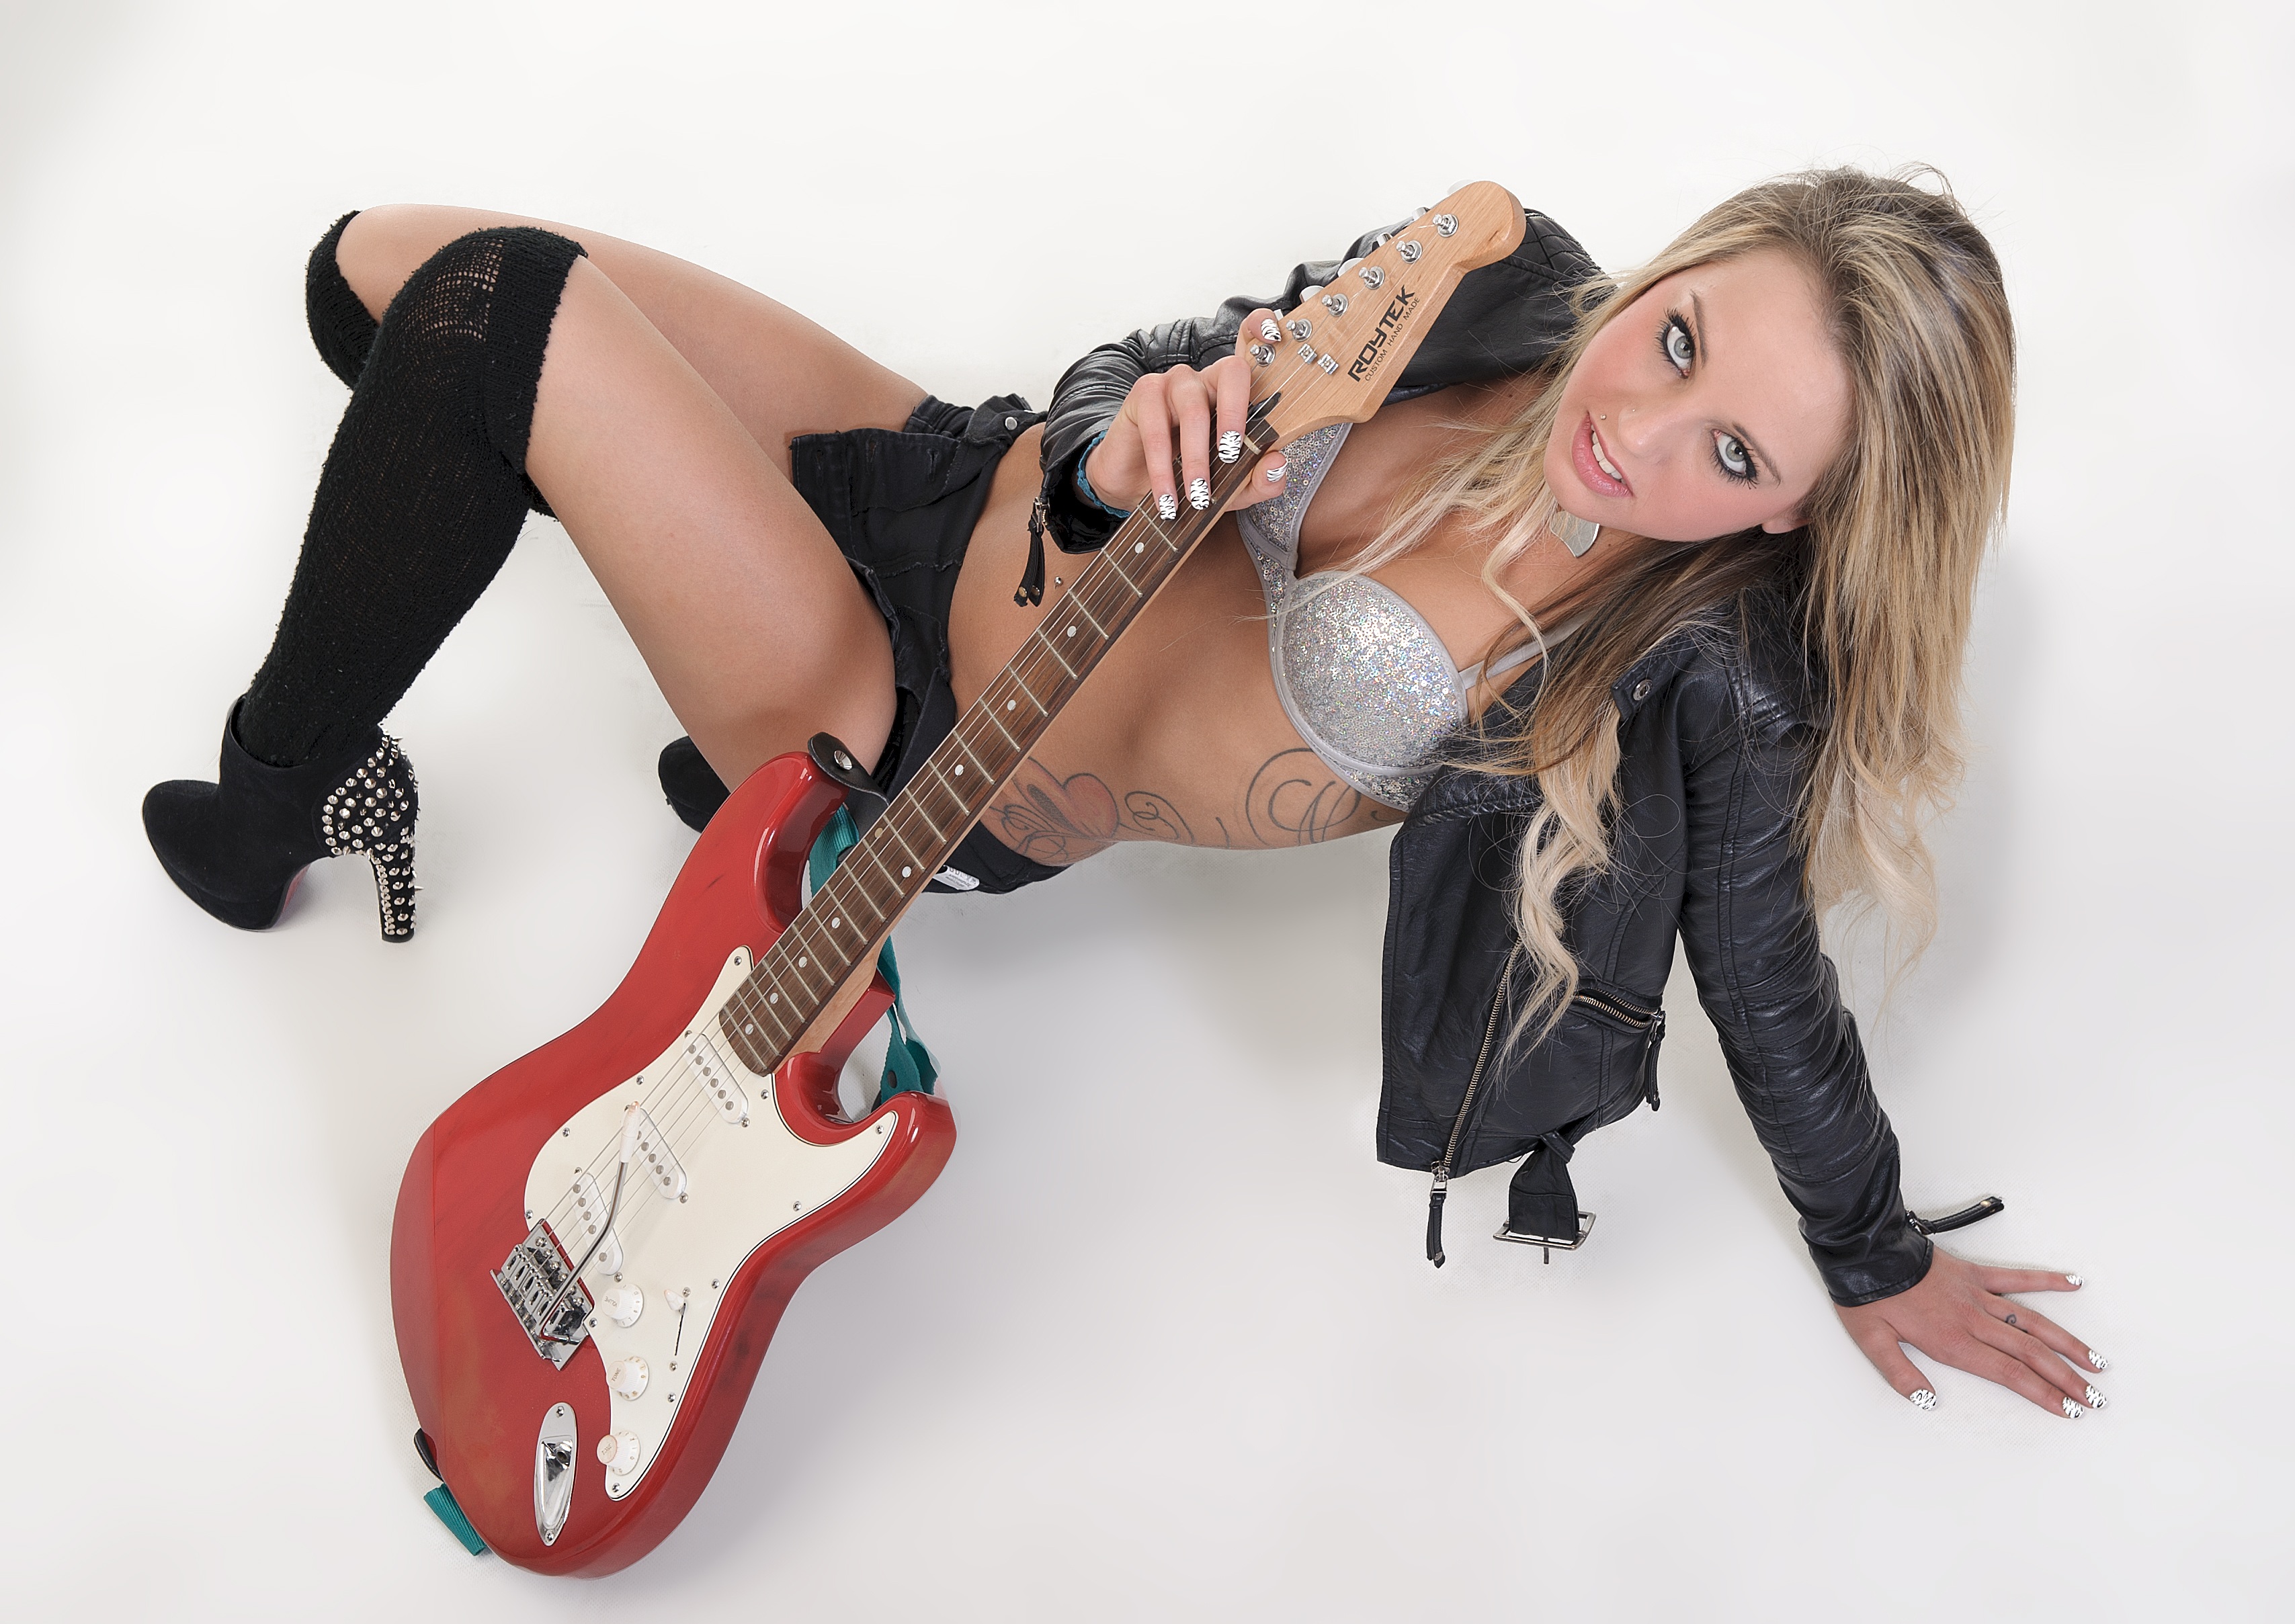
rock, guitar, photo, leg, singer, model, studio, fashion, clothing, lady, electric guitar, human body, footwear, raw, organ, models, bra, photo shoot, high heeled footwear, black socks, guitar girl